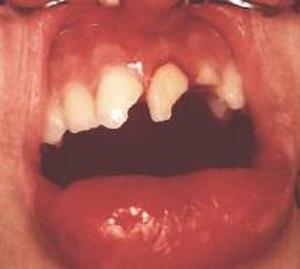
fracture coronaire dent temporaire
La traumatologie de la dent temporaire étudie les chocs et lésions des premières dents, y apportant des soins adaptés.